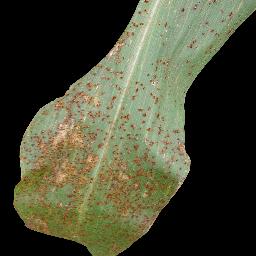
Label: Corn_(Maize)___Common_Rust